House at 97 Adriatic Avenue

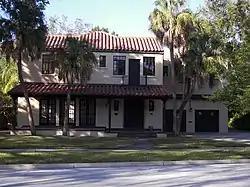

The House at 97 Adriatic Avenue is a historic home in the Davis Islands neighborhood of Tampa, Florida, United States. It is located at 97 Adriatic Avenue.